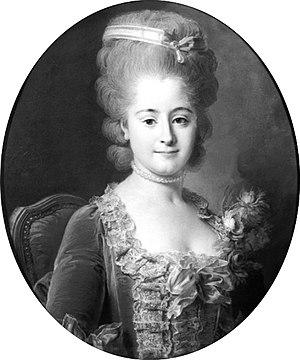
Mme Claude Baudard de Sainte-James, née Julie-Augustine Thibault-Dubois (1749–1813)
Claude Baudard, baron de Saint-James, né le 7 mai 1738 à Angers et mort le 3 juillet 1787 à Puteaux, est un financier français du XVIIIᵉ siècle.